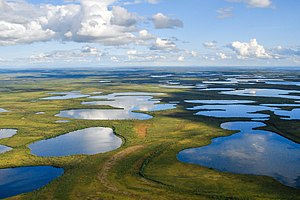
Vuntut National Park
Vuntut National Park er en nationalpark i det nordlige Yukon i Canada. Parken blev oprettet i 1995 og det beskyttede område omfatter 4.345 kvadratkilometer. Det nærmeste samfund er Old Crow. Området er på grund af forhandlinger mellem regeringen og First Nations om retten til området, helt uudviklet og helt uden veje.